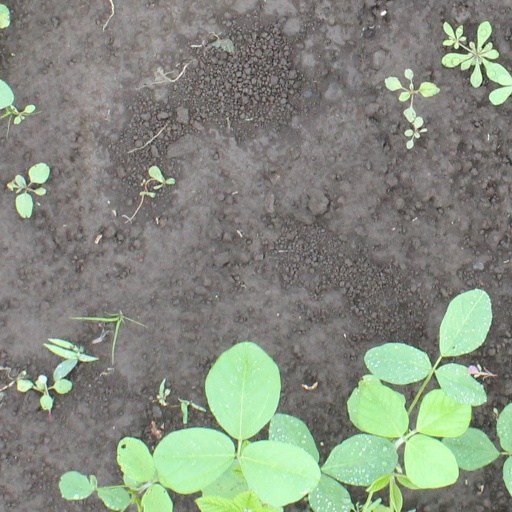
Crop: soybean